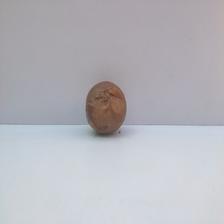
Size: Spoiled